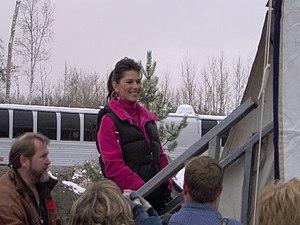
Shania Twain à Timmins
Shania Twain, de son vrai nom Eilleen Regina Edwards, est une chanteuse de country canadienne née le 28 août 1965 à Windsor, en Ontario.